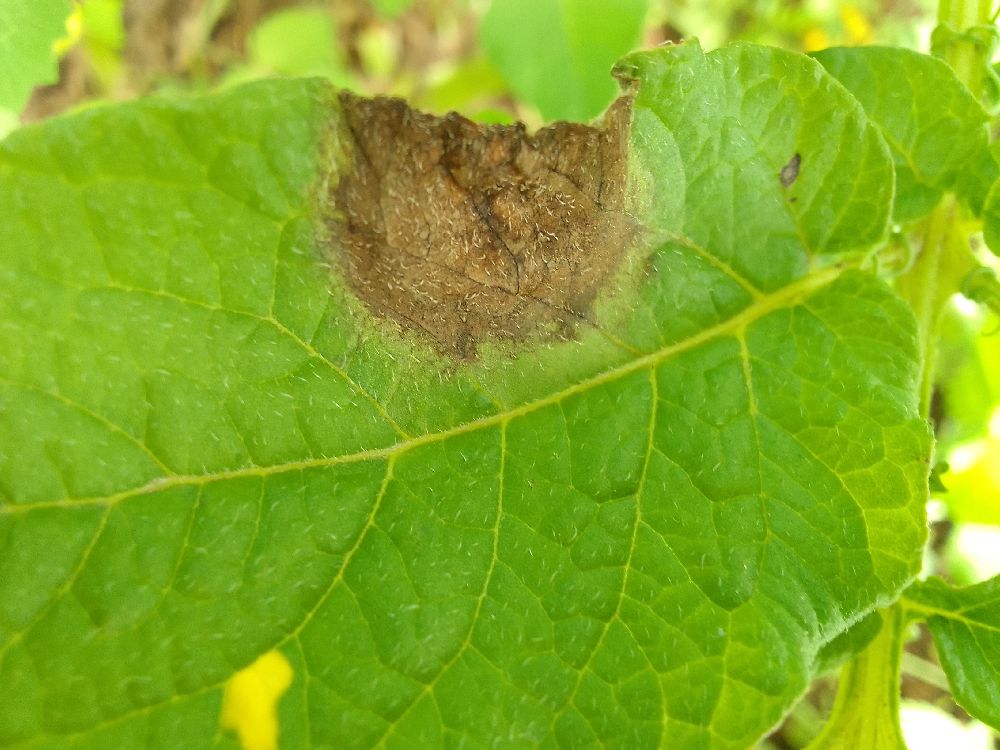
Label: Late blight